Equilibrio

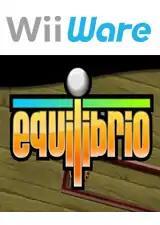

Equilibrio (known as Katamuki Spirits in Japan) is a video game, published and developed by DK Games for WiiWare. The WiiWare version was released in North America on April 6, 2009, in the PAL regions on April 10, 2009 and in Japan on April 27, 2010. An iOS version was also released in April 2009 and was ported by Fishing Cactus.